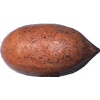
Label: Nut Pecan 1